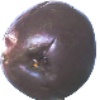
Label: passion_fruit